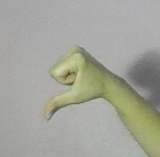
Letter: waw